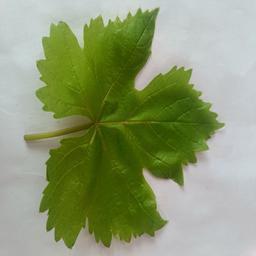
Label: Healthy Leaves